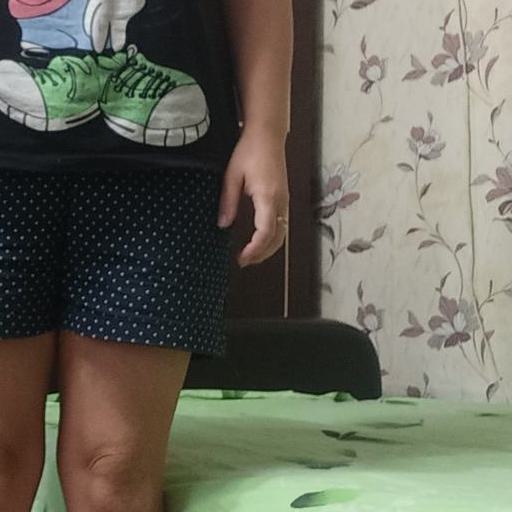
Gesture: no_gesture